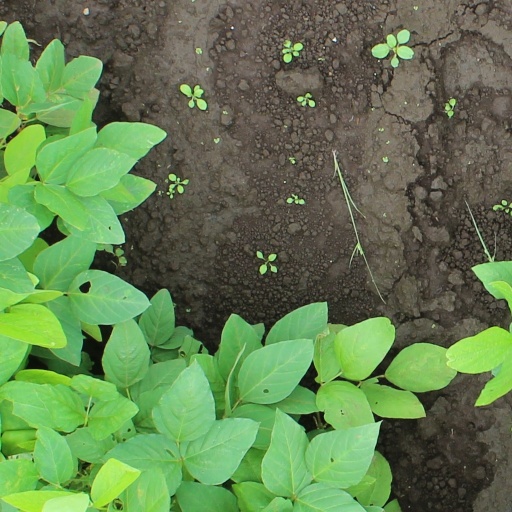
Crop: soybean